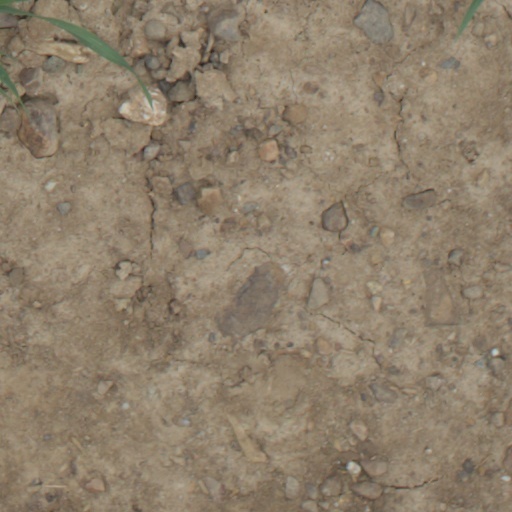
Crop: wheat